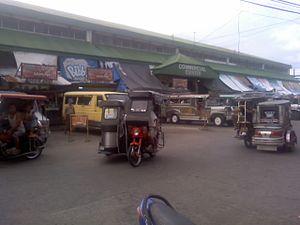
Santa Cruz est une ville de 1ʳᵉ classe, capitale de la province de Laguna aux Philippines.